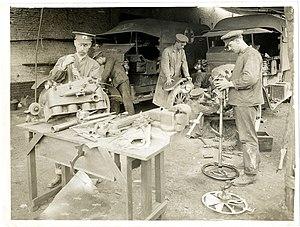
L'armée britannique durant la Première Guerre mondiale a eu à combattre de manière la plus importante et la plus coûteuse de sa longue histoire. Au début du conflit, ses combattants étaient exclusivement composés de volontaires jusqu'à 1916, contrairement aux armées française et allemande composées surtout de conscrits. De plus, l'armée britannique était considérablement moins nombreuse que ces deux dernières.